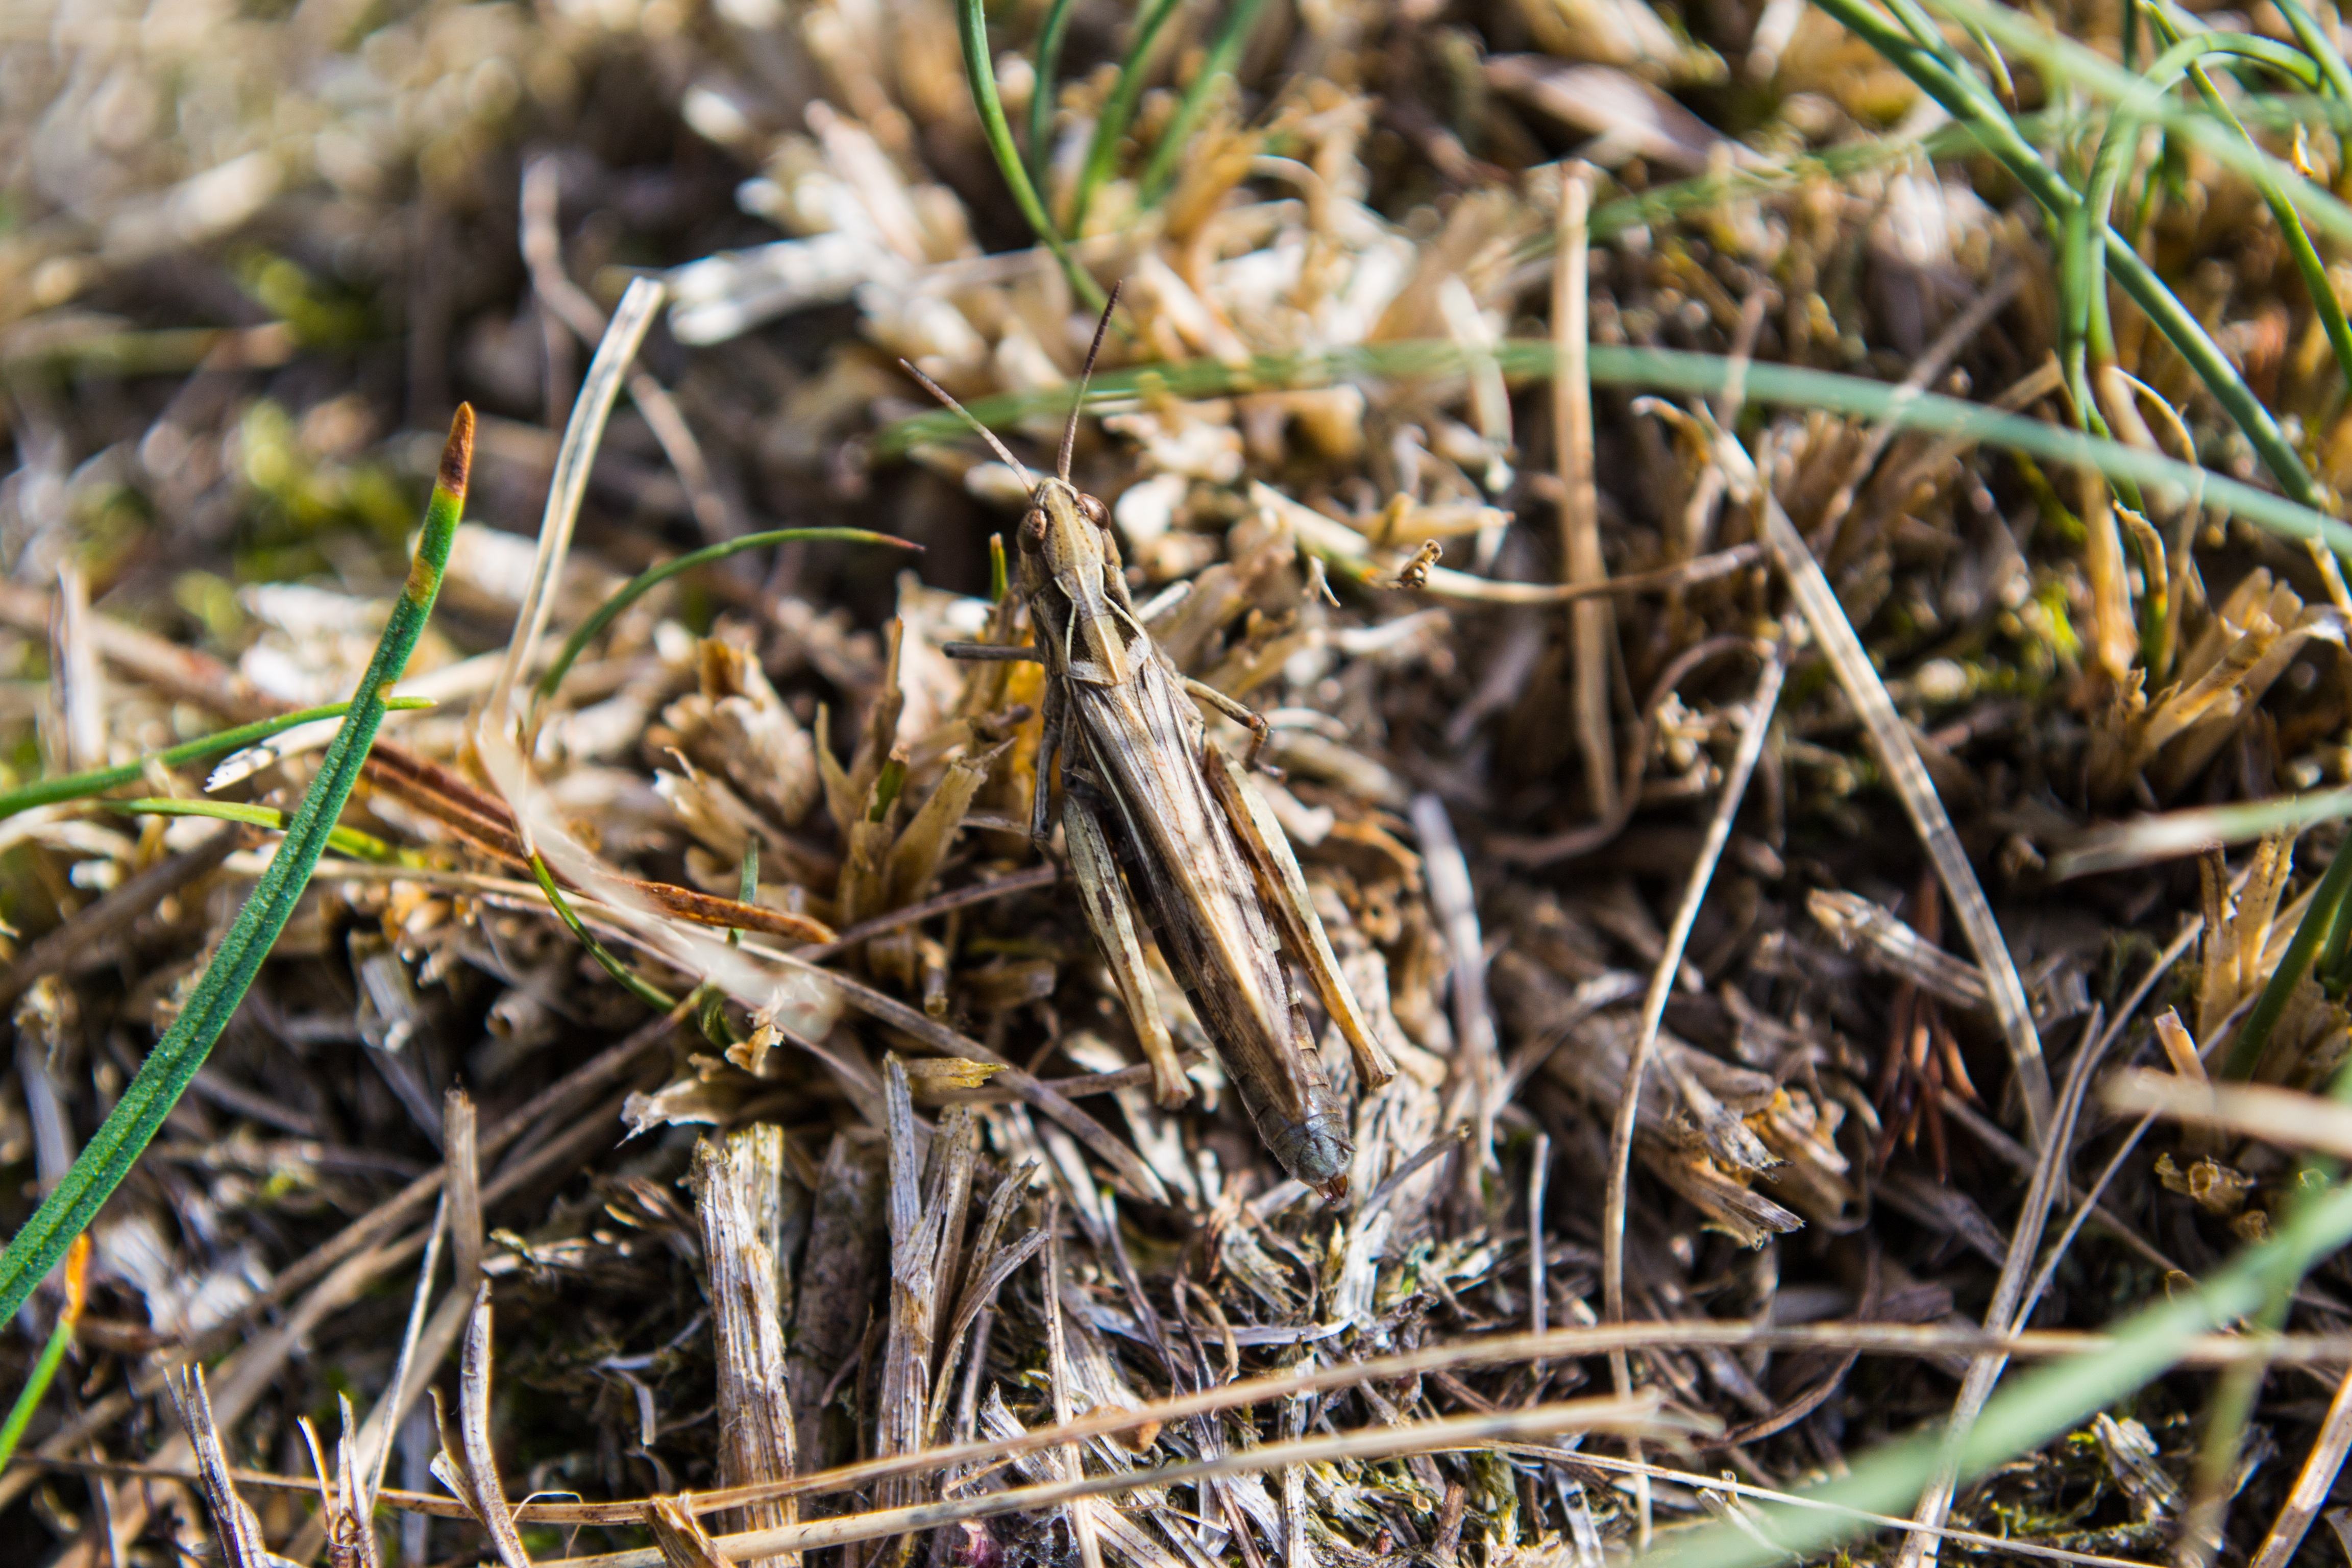
nature, grass, plant, lawn, leaf, flower, wildlife, insect, soil, close, flora, fauna, grille, invertebrate, grass family